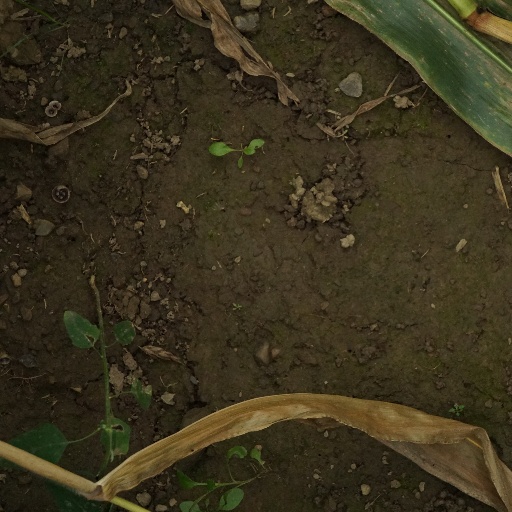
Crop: maize; corn